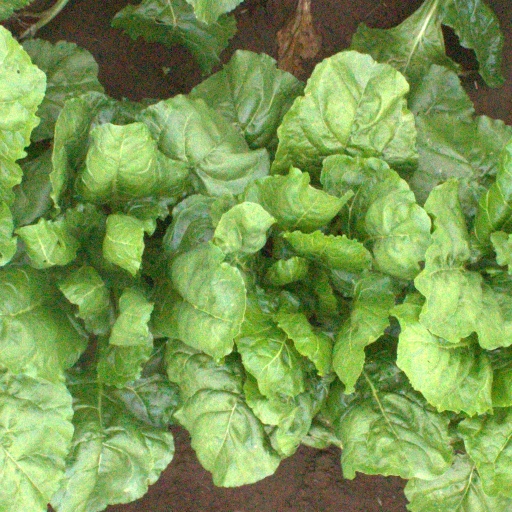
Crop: sugar beet